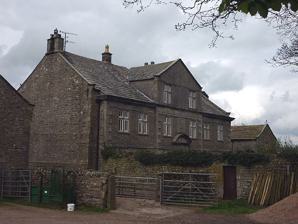
Building: Mewith Head Hall
Country: United Kingdom
Year built: 1708
Historic building in Bentham, North Yorkshire, England The house, in 2011 Mewith Head Hall is a historic building in Bentham, North Yorkshire , a town in England. The house was built in the early 18th century for Ralph Baynes, father of John Baynes Garforth .  The date "1708" is inscribed above the barn door, and it may well also be the date that the house was completed.  The house was altered in the 19th century, and was grade II* listed in 1958. The three-storey house is built of stone, with a stone slate roof.  The central section is two bays wide, and the right and left wings are two bays wide and two storeys high.  It has a central staircase plan, and a central doorway with a Doric surround, pilasters , a round-headed fanlight with a moulded surround, a frieze with metopes , triglyphs and guttae , and an open segmental pediment .  The windows are cross windows with moulded surrounds, mullions and transoms , some with hood moulds .  Above the entrance is a slate sundial with an iron gnomon in a moulded architrave .  At the rear are four bays, the middle two bays gabled.  The garden walls are in stone, the entrances with moulded surrounds.  The gate piers have rusticated shafts, and moulded caps, each with a cornice and a ball finial . Inside the house, the dining room and principal bedroom have 18th century panelling and fireplaces, and there are also early fireplaces in the kitchen and in a second bedroom.  There is a king post roof. See also Grade II* listed buildings in Craven Listed buildings in Bentham, North Yorkshire References Wikimedia Commons has media related to Mewith Head Hall . ^ a b c Historic England . "MEWITH HEAD HALL WALL TO GARDEN AND GATEPIERS (1132417)" . National Heritage List for England . ^ Leach, Peter; Pevsner, Nikolaus (2009). Yorkshire West Riding: Leeds, Bradford and the North . The Buildings of England. New Haven and London: Yale University Press . ISBN 978-0-300-12665-5 . 54°05′49″N 2°27′47″W / 54.097°N 2.463°W / 54.097; -2.463